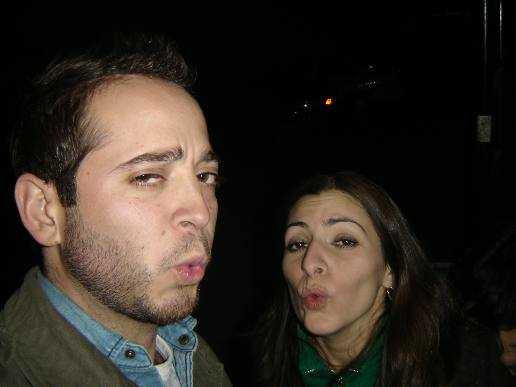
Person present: Yes